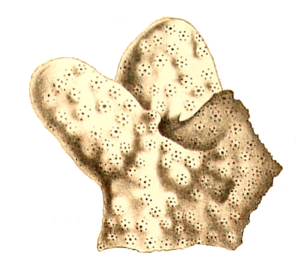
Le coenostéum est le squelette calcaire des bryozoaires et de certains coraux.
Millepora est le seul genre de cnidaire de la famille des Milleporidés. Les espèces de ce genre sont communément appelées coraux de feu en raison de leurs cnidocystes capables de percer la peau humaine qui provoquent des douleurs semblables à celles de brûlures.